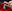
Number: 7